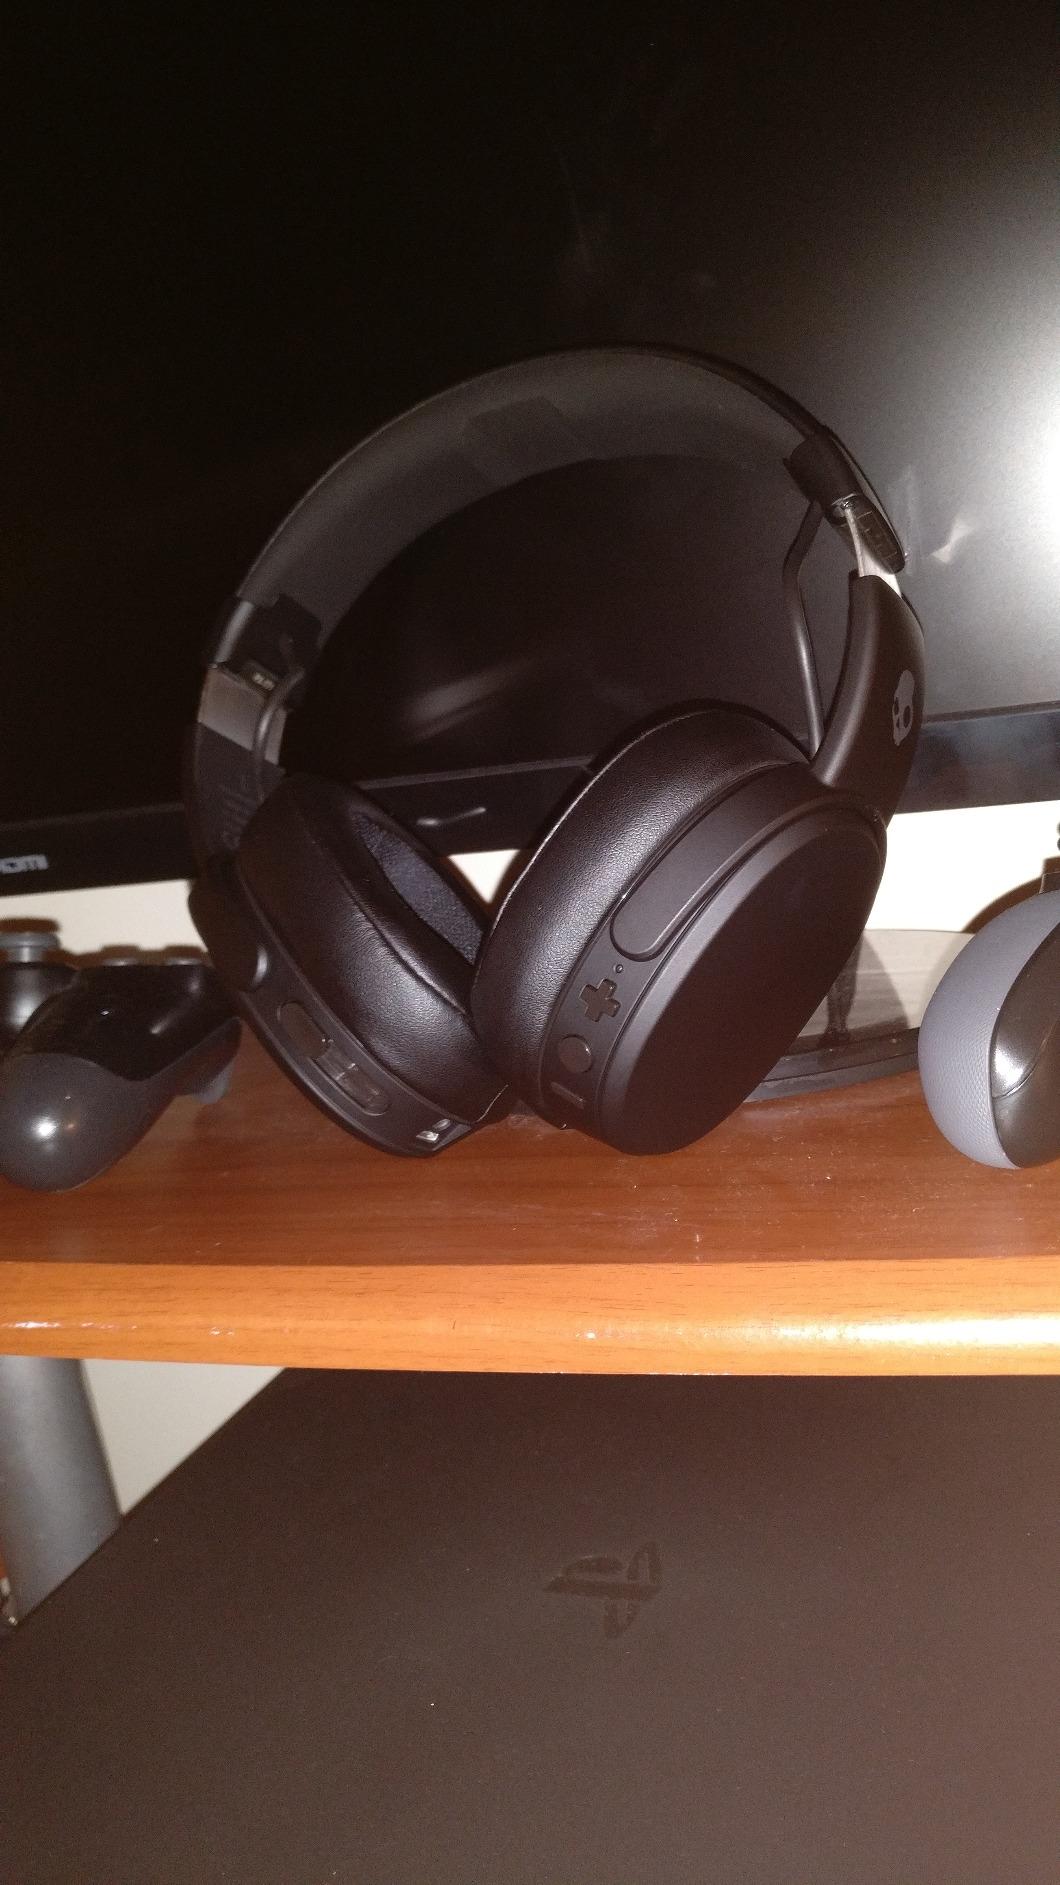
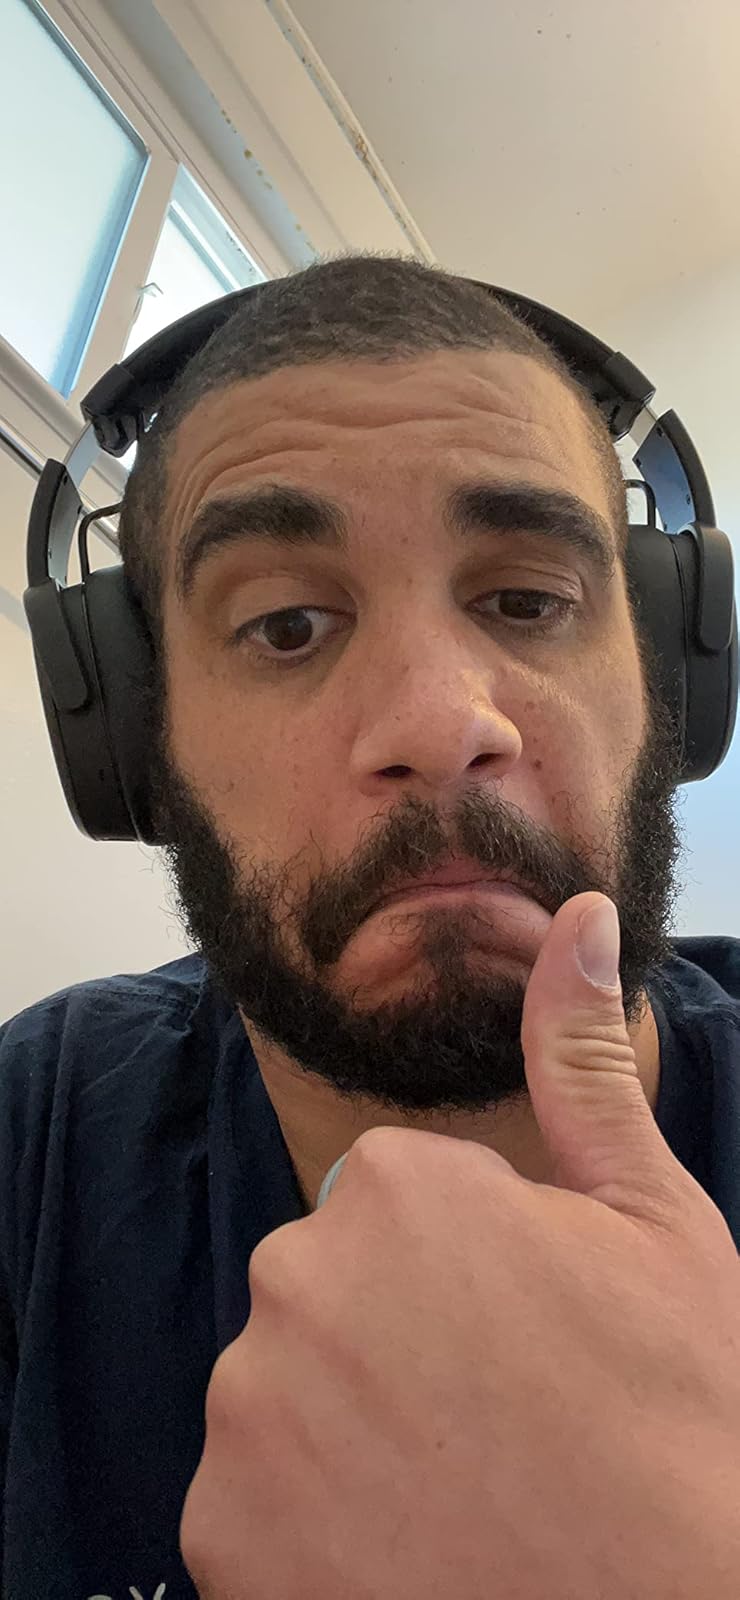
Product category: headphones
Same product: yes